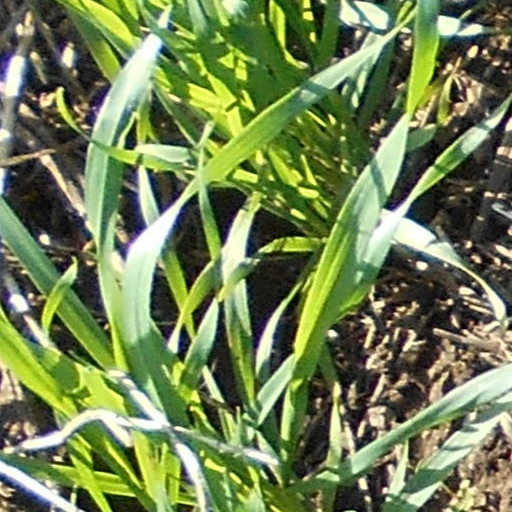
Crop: wheat